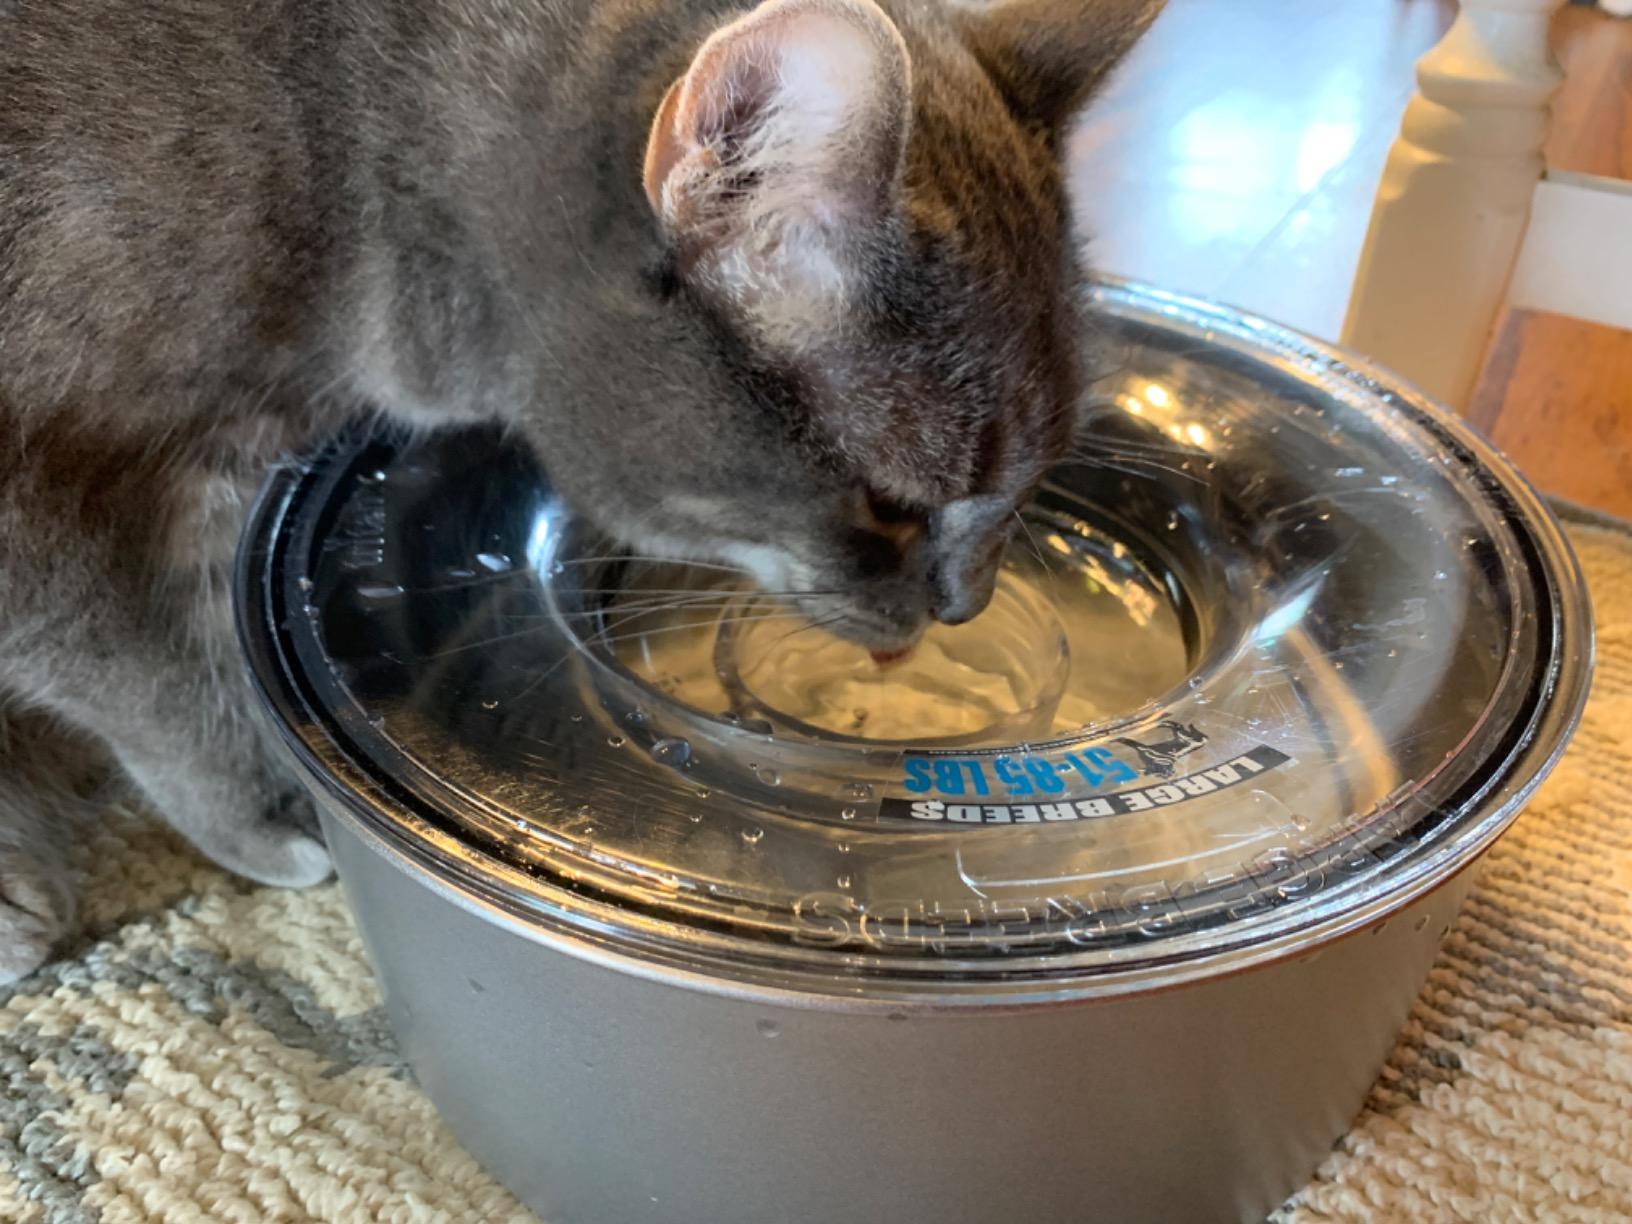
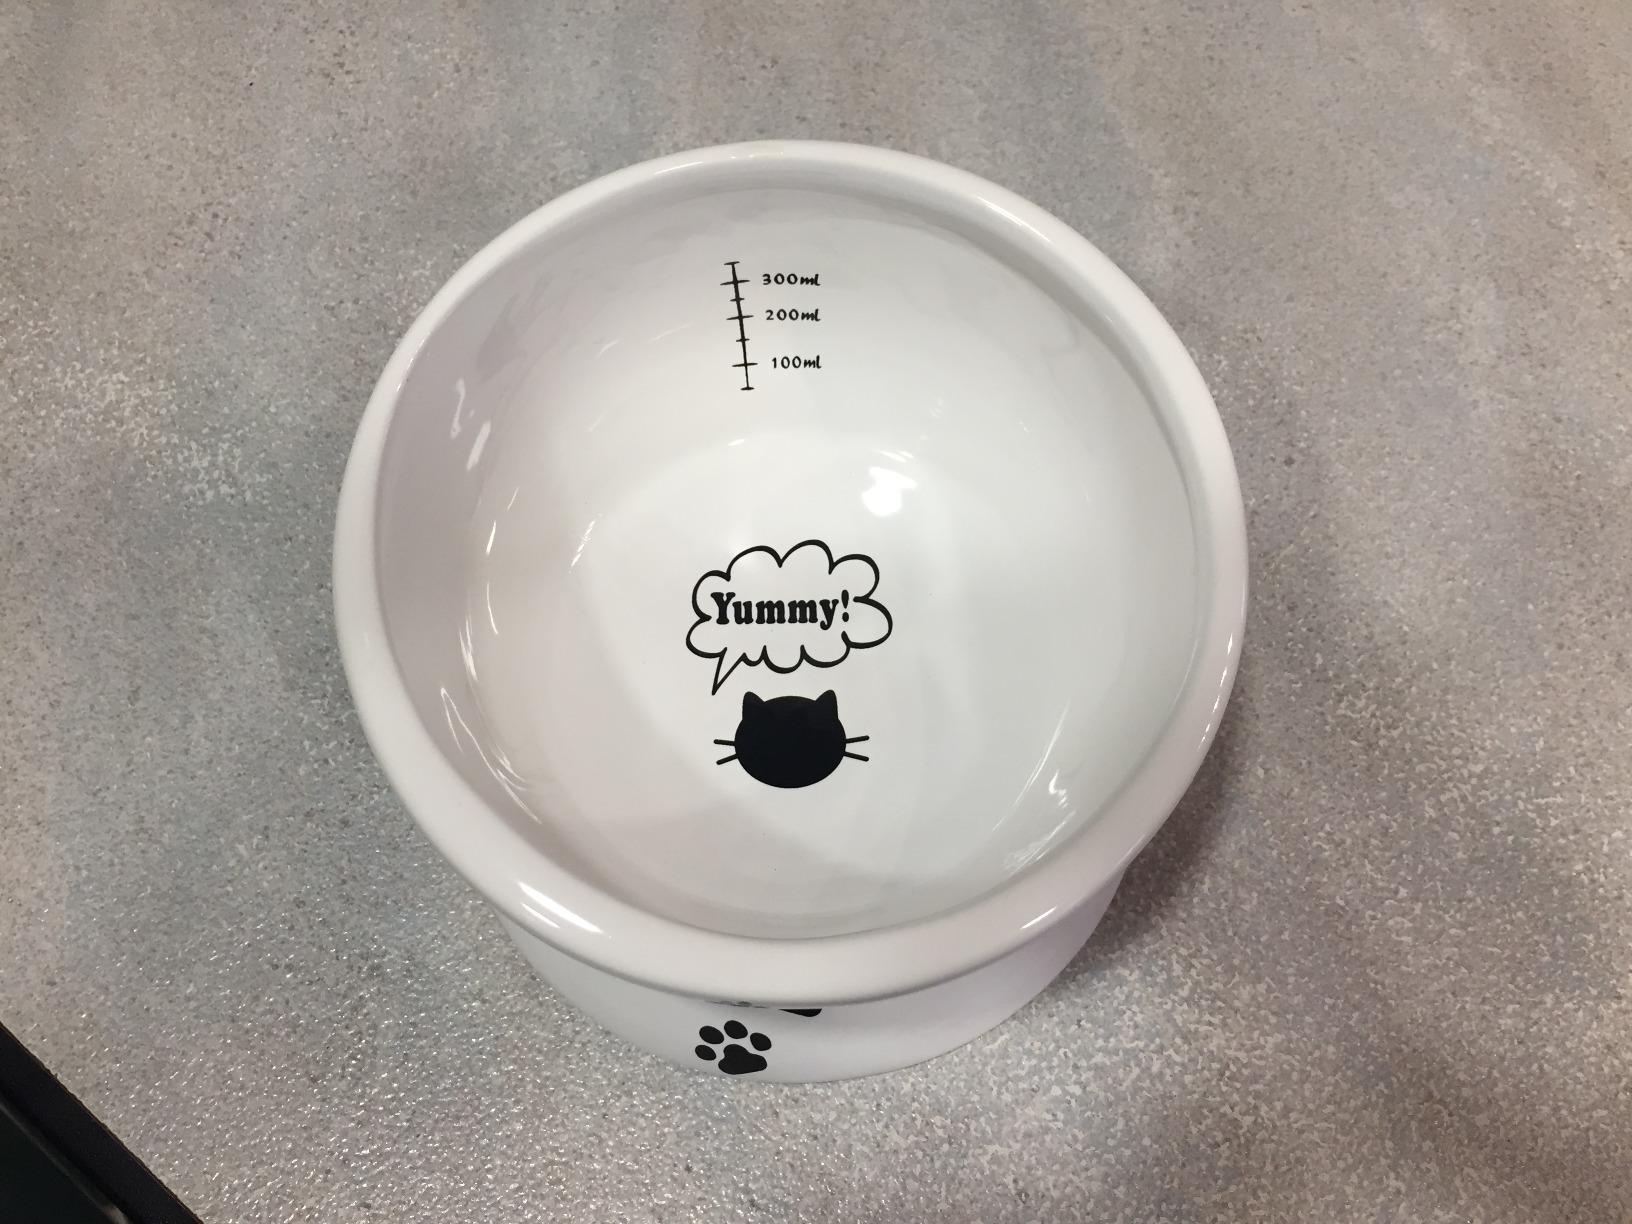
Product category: items_bowl
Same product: no